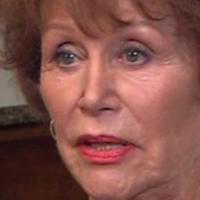
Age group: age 66-80